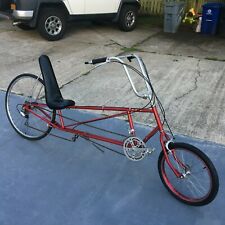
Vehicle type: Bikes